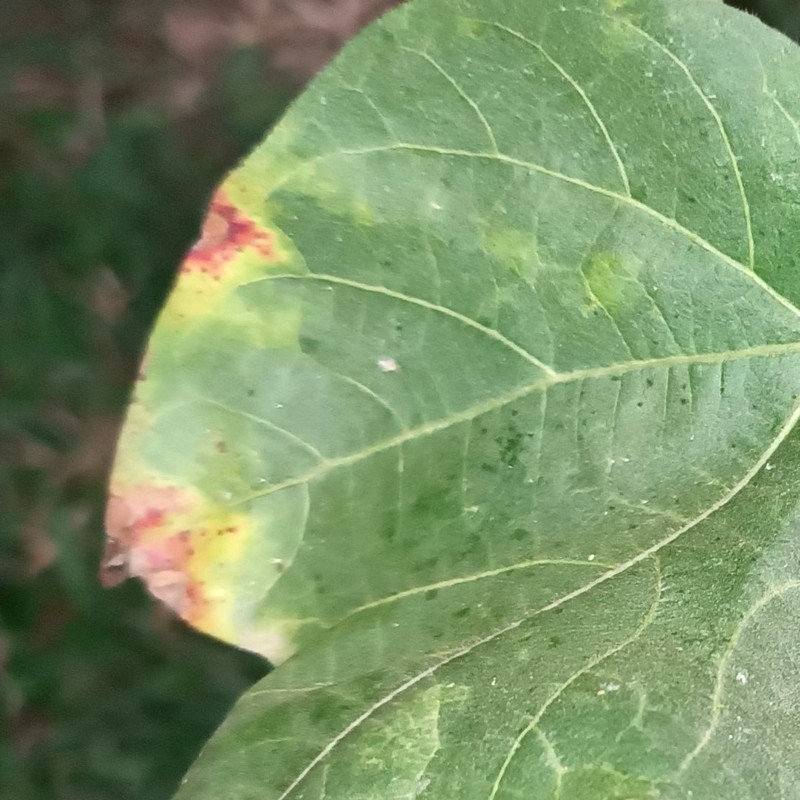
Label: Leaf Hopper Jassids